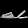
Label: Sandal